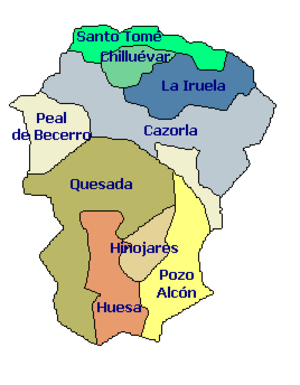
Sierra de Cazorla est une comarque d'Espagne située dans la province de Jaén dans la communauté autonome d'Andalousie.